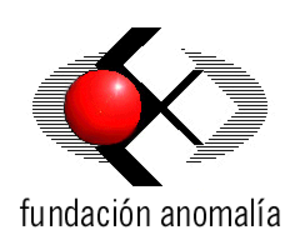
Logo de la Fondation Anomalie